In the Bone

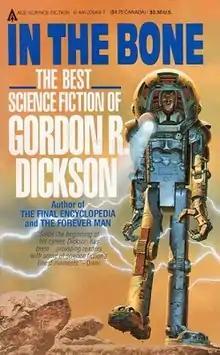
Cover of the first edition

In the Bone: The Best Science Fiction of Gordon R. Dickson is a collection of science fiction stories by Gordon R. Dickson. It was first published by Ace Books in 1987 and expandsupon Dickson's upon earlier collection, "Gordon R. Dickson's SF Best". The majority of the storie shad appeared in the magazines "Analog Science Fiction and Fact", "Fantasy and Science Fiction", "Satellite" and "If".